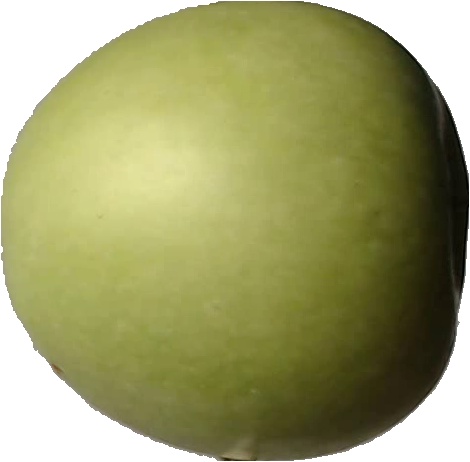
Label: apple_granny_smith_1